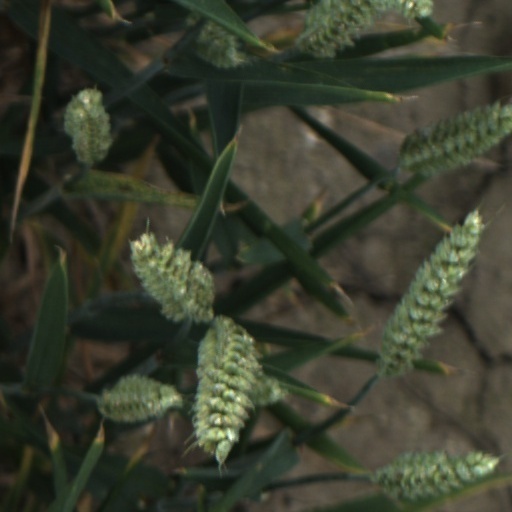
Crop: wheat